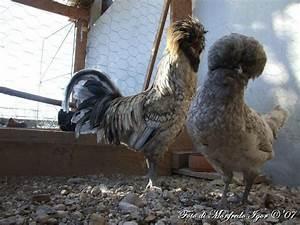
chicken